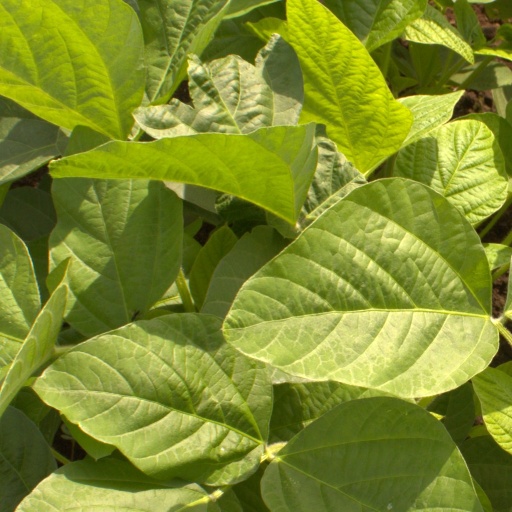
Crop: soybean